First Battle of the Jordan

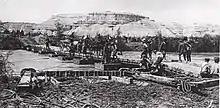
IWM Q12602:Pontoon bridge across the Jordan River at Ghoraniyeh near Jericho

Two possible crossing places were identified by the Auckland Mounted Rifles Regiment during the month they patrolled the Jordan Valley after the capture of Jericho. These were at Ghoraniyeh and at Makhadet Hajlah (also known as Joshua's Crossing and the site of the baptism of Christ); these crossings were thought to be the only places bridges could be constructed at the time of year. Nevertheless, on 6 and 7 March a company of the London 179th Brigade from the 60th (London) Division attempted unsuccessfully to ford the river at El Mandesi north of the site of the old stone bridge at Ghoraniyeh, which had been blown up by the retiring Ottoman Army.